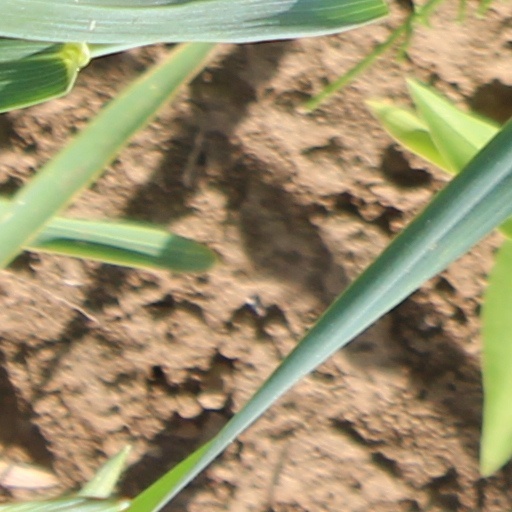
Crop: wheat